Chan Wey

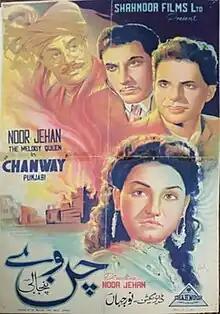
Theatrical release poster

Chanway or Chan Wey is a 1951 Pakistani Punjabi-language film directed Noor Jehan (in her directorial debut) with the supervision of Shaukat Hussain Rizvi.